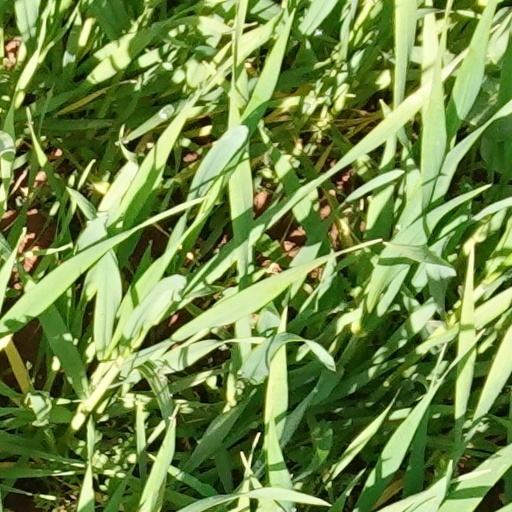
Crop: wheat